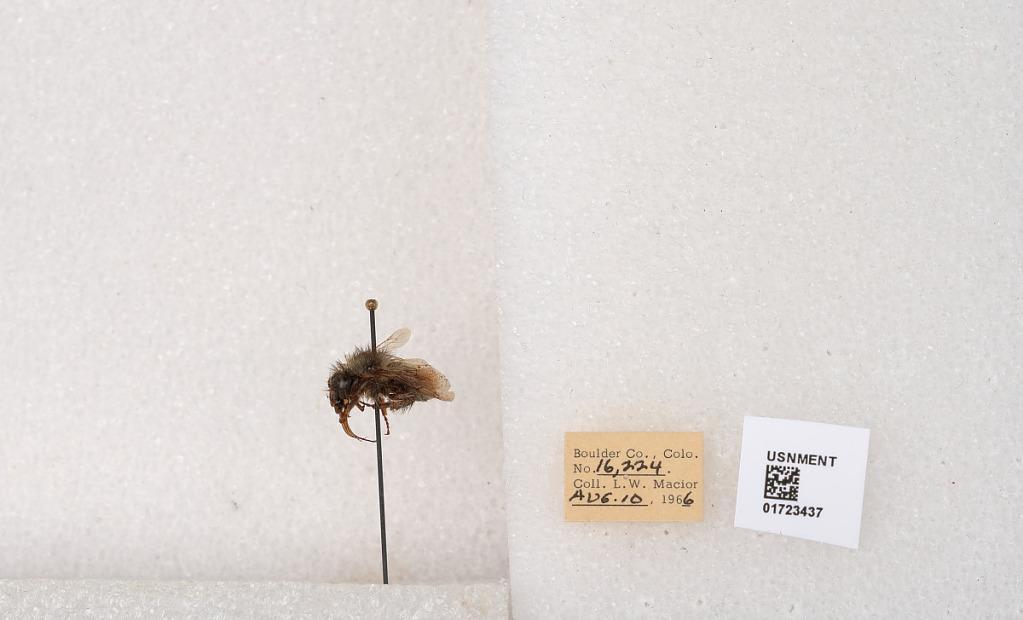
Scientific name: Bombus flavifrons Cresson
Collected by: L. Macior
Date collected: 1966-8-10
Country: United States
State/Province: Colorado
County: Boulder
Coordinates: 40.0925, -105.358